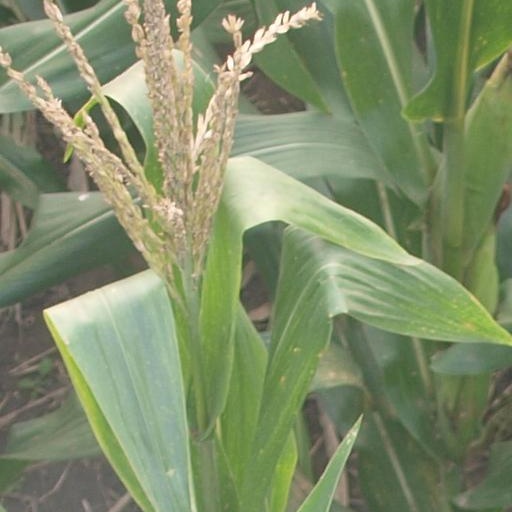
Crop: maize; corn